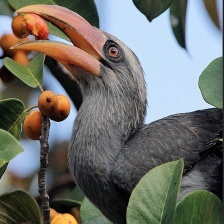
Species: MALABAR HORNBILL
Scientific name: OCYCEROS GRISEUS
ImageNet parent category: hornbill